St Severus' Church, Erfurt

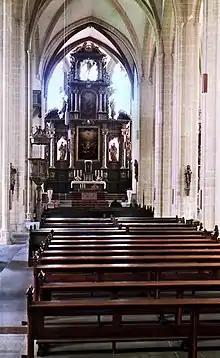
Interior view

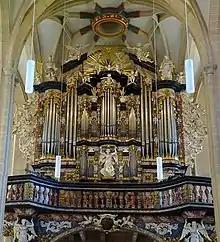
The Klais organ (1930)

From 1582 to 1584, Valentin Leucht (1550–1619), book author, later imperial court palatine and book commissioner, worked here as pastor.